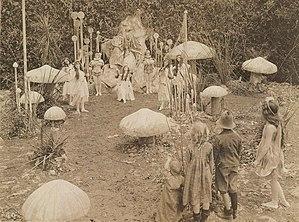
Irvin Willat est un réalisateur, scénariste, directeur de la photographie, producteur, acteur et monteur américain, de son nom complet Irvin Willatowski, né le 18 novembre 1890 à Stamford, mort le 17 avril 1976 à Santa Monica.